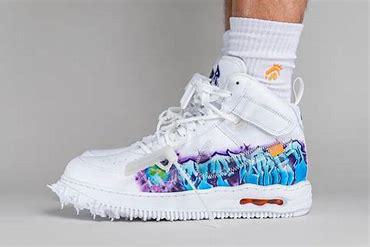
Brand: Nike
Model: 1 Mid